Bodensee Arena

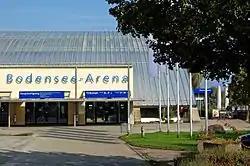
Bodensee Arena

Bodensee Arena is an arena in Kreuzlingen, Switzerland. It is primarily used for ice hockey and is the home arena of HC Thurgau and EHC Kreuzlingen-Konstanz. Bodensee Arena opened in 2000 and holds 4,000 people.